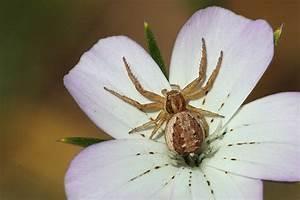
spider